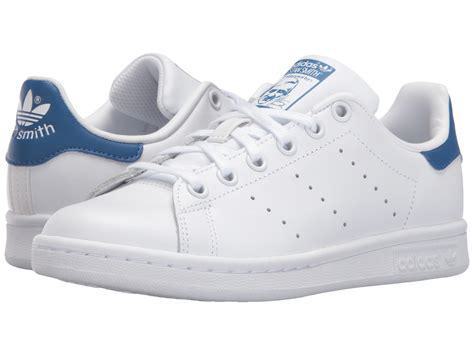
Brand: adidas
Model: Originals Stan Smith